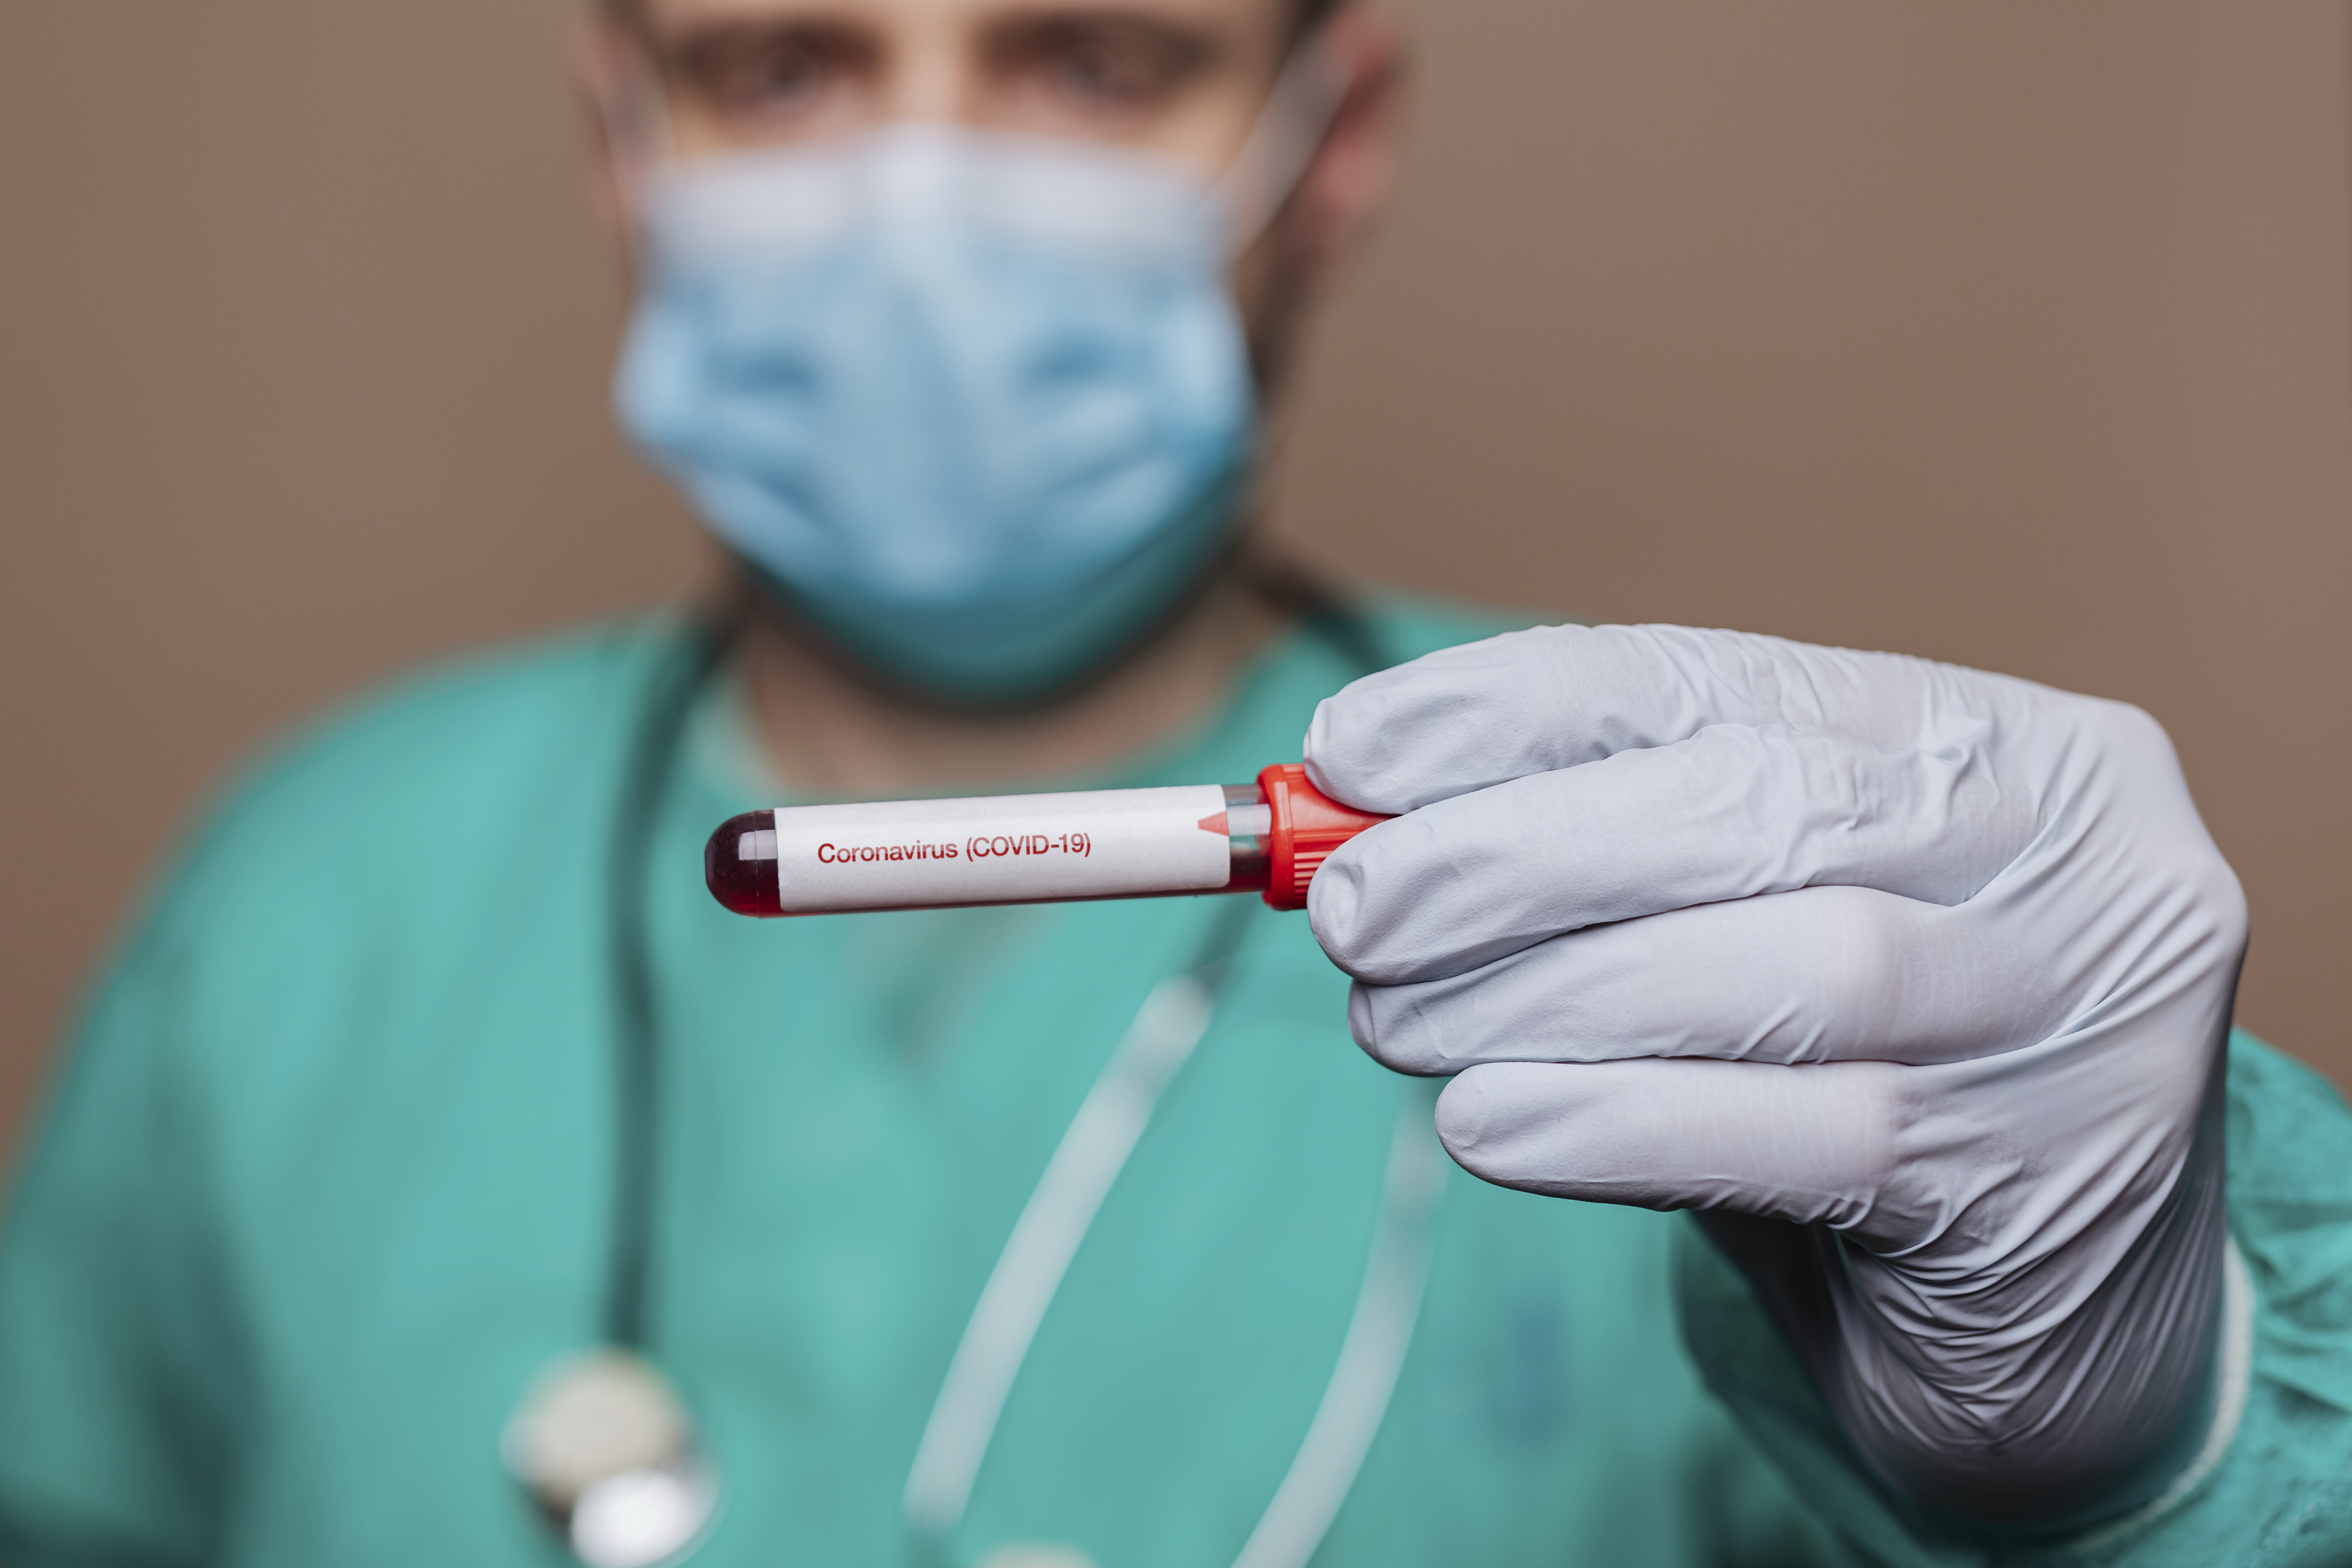
background, biochemistry, blood, blood group, bloodwork, career, chemical, chemist, chemistry, collecting, corona, corona virus, coronavirus, covid 19, covid 19 photos, covid19, diagnosis, disease, dna, doctor, donation, experiment, gloves, green, hand, health, health photos, healthcare, healthcare worker, heroes, hospital, illness, infection, lab, laboratory, latex gloves, liquid, mask, medical, medicine, microbiologist, nurse, professional, protection, stethoscope, storage, surgical mask, test, test tube, transfuse, treatment, tube, virus, eyebrow, mouth, eyelash, azure, health care, vision care, neck, gesture, communication device, mobile phone, eyewear, beard, audio equipment, service, gadget, science, electric blue, wrist, smartphone, medical assistant, facial hair, physician, brush, job, microphone, thumb, personal protective equipment, nail, portable communications device, moustache, medical equipment, room